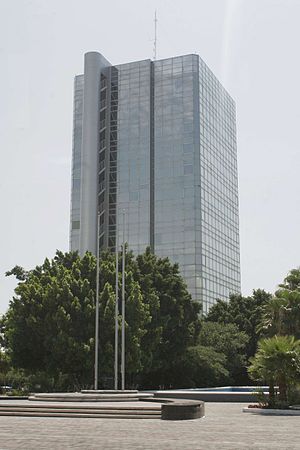
Ciudad Victoria
Delstatens regeringsbygning i Ciudad Victoria
Ciudad Victoria er hovedstaden i den mexicanske delstat Tamaulipas. Byen ligger midt i staten, dækker 1638 km² og har omtrent 261 000 indbyggere. Ciudad Victoria blev grundlagt 6. oktober 1750 af José de Escandón y Helguera og fik navnet Villa de Santa Maria de Aguayo. 20. april 1825 blev byen officielt tildelt bystatus, og skiftede navn til Ciudad Victoria, efter Mexicos første præsident, Guadalupe Victoria. I 1890 blev der lagt jernbane gennem byen, og det gjorde byen til et stoppested mellem Monterrey og Tampico.